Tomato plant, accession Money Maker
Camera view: bottom (45 deg); turntable rotation: 60 degrees
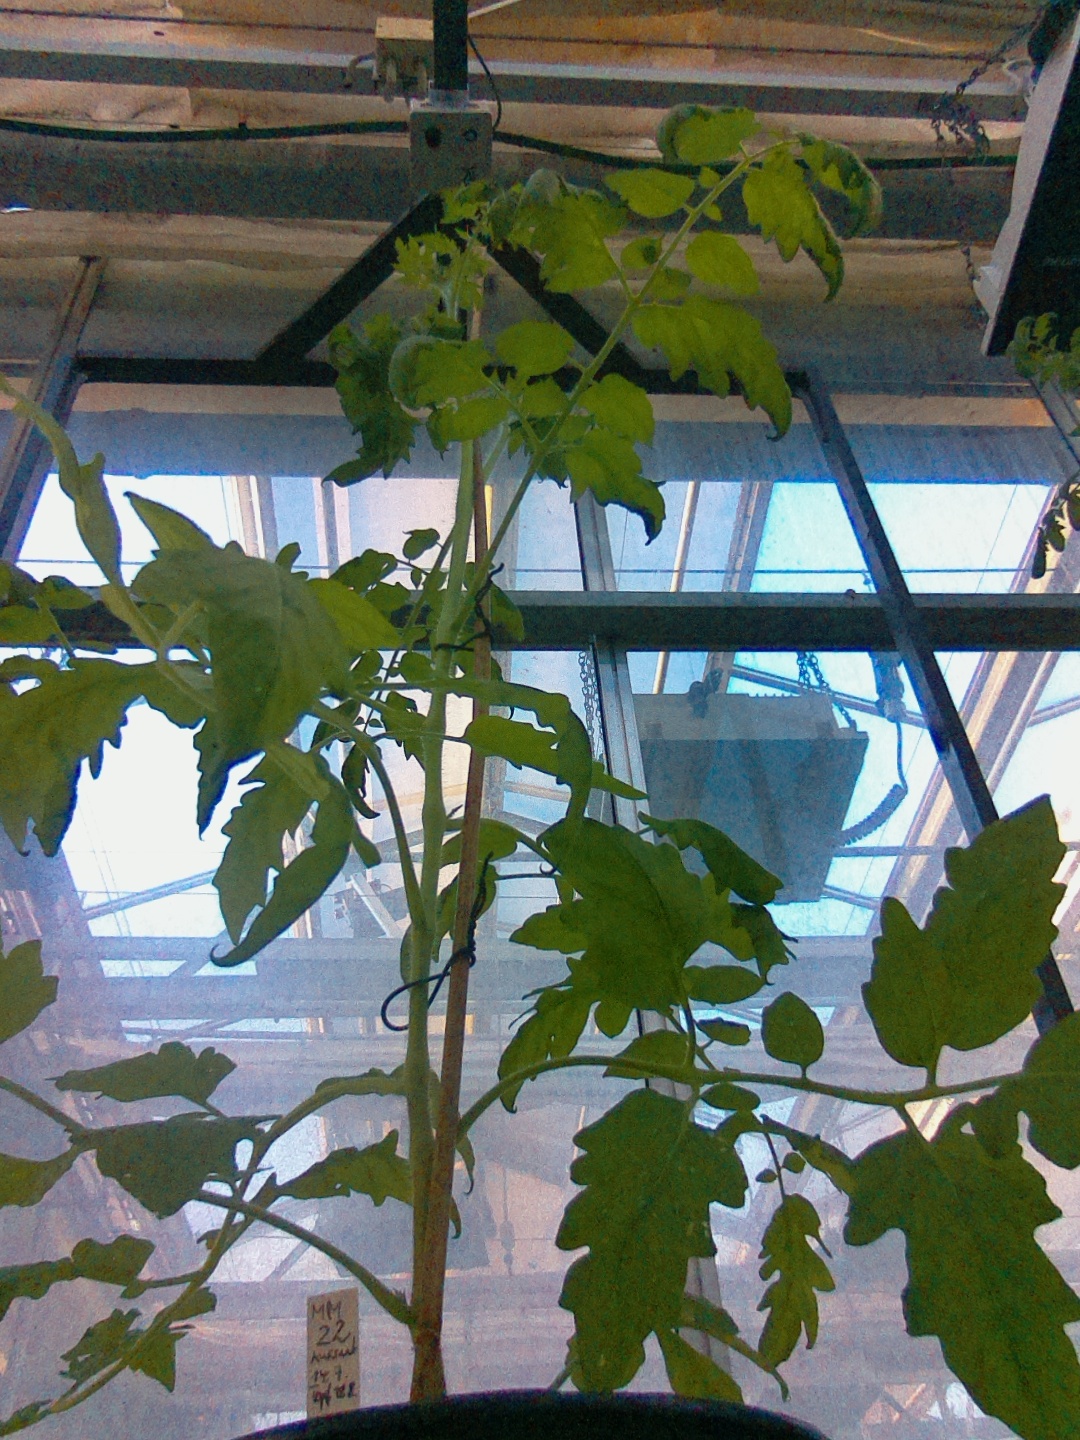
BBCH growth stage 53: 3 inflorescences visible